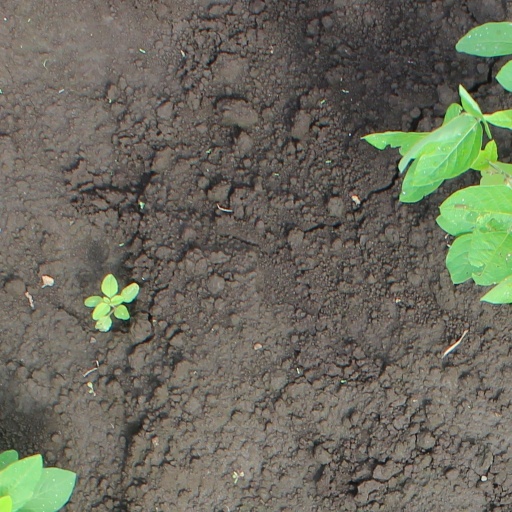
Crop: soybean